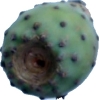
Label: cactus_fruit_green